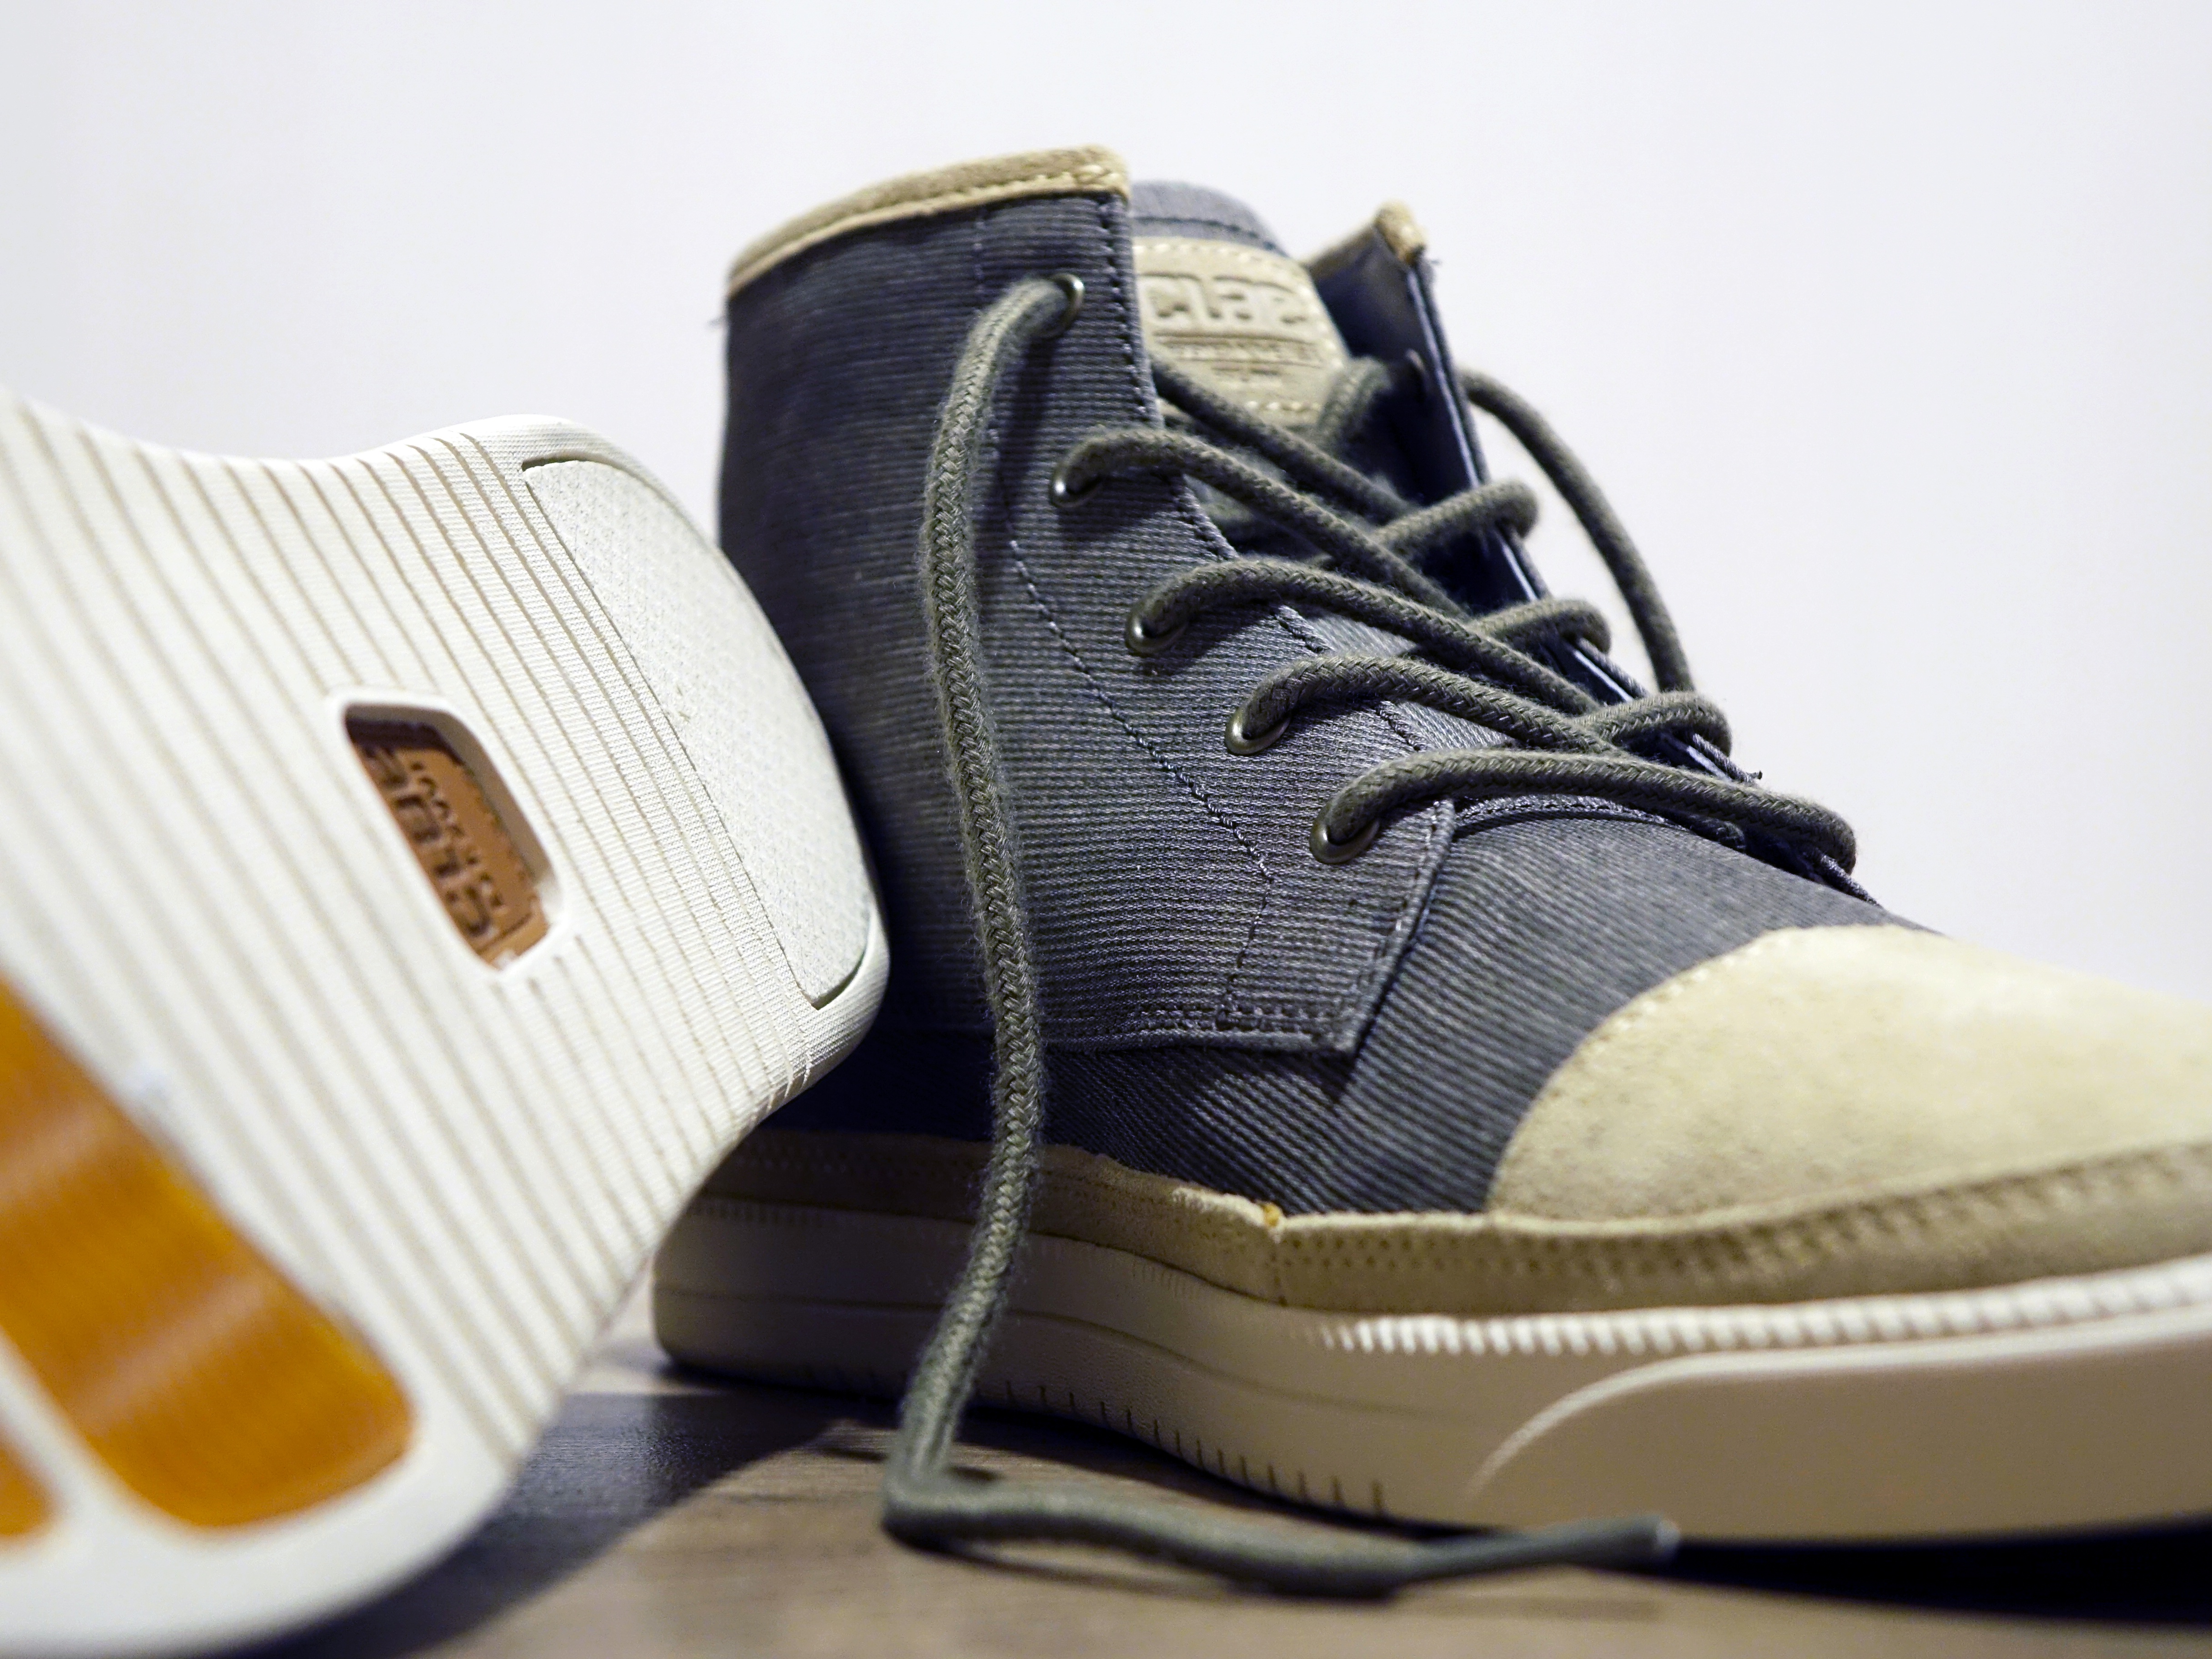
man, outdoor, shoe, white, leather, foot, fashion, lifestyle, brand, textile, beige, sneakers, footwear, style, casual, trendy, outdoor shoe